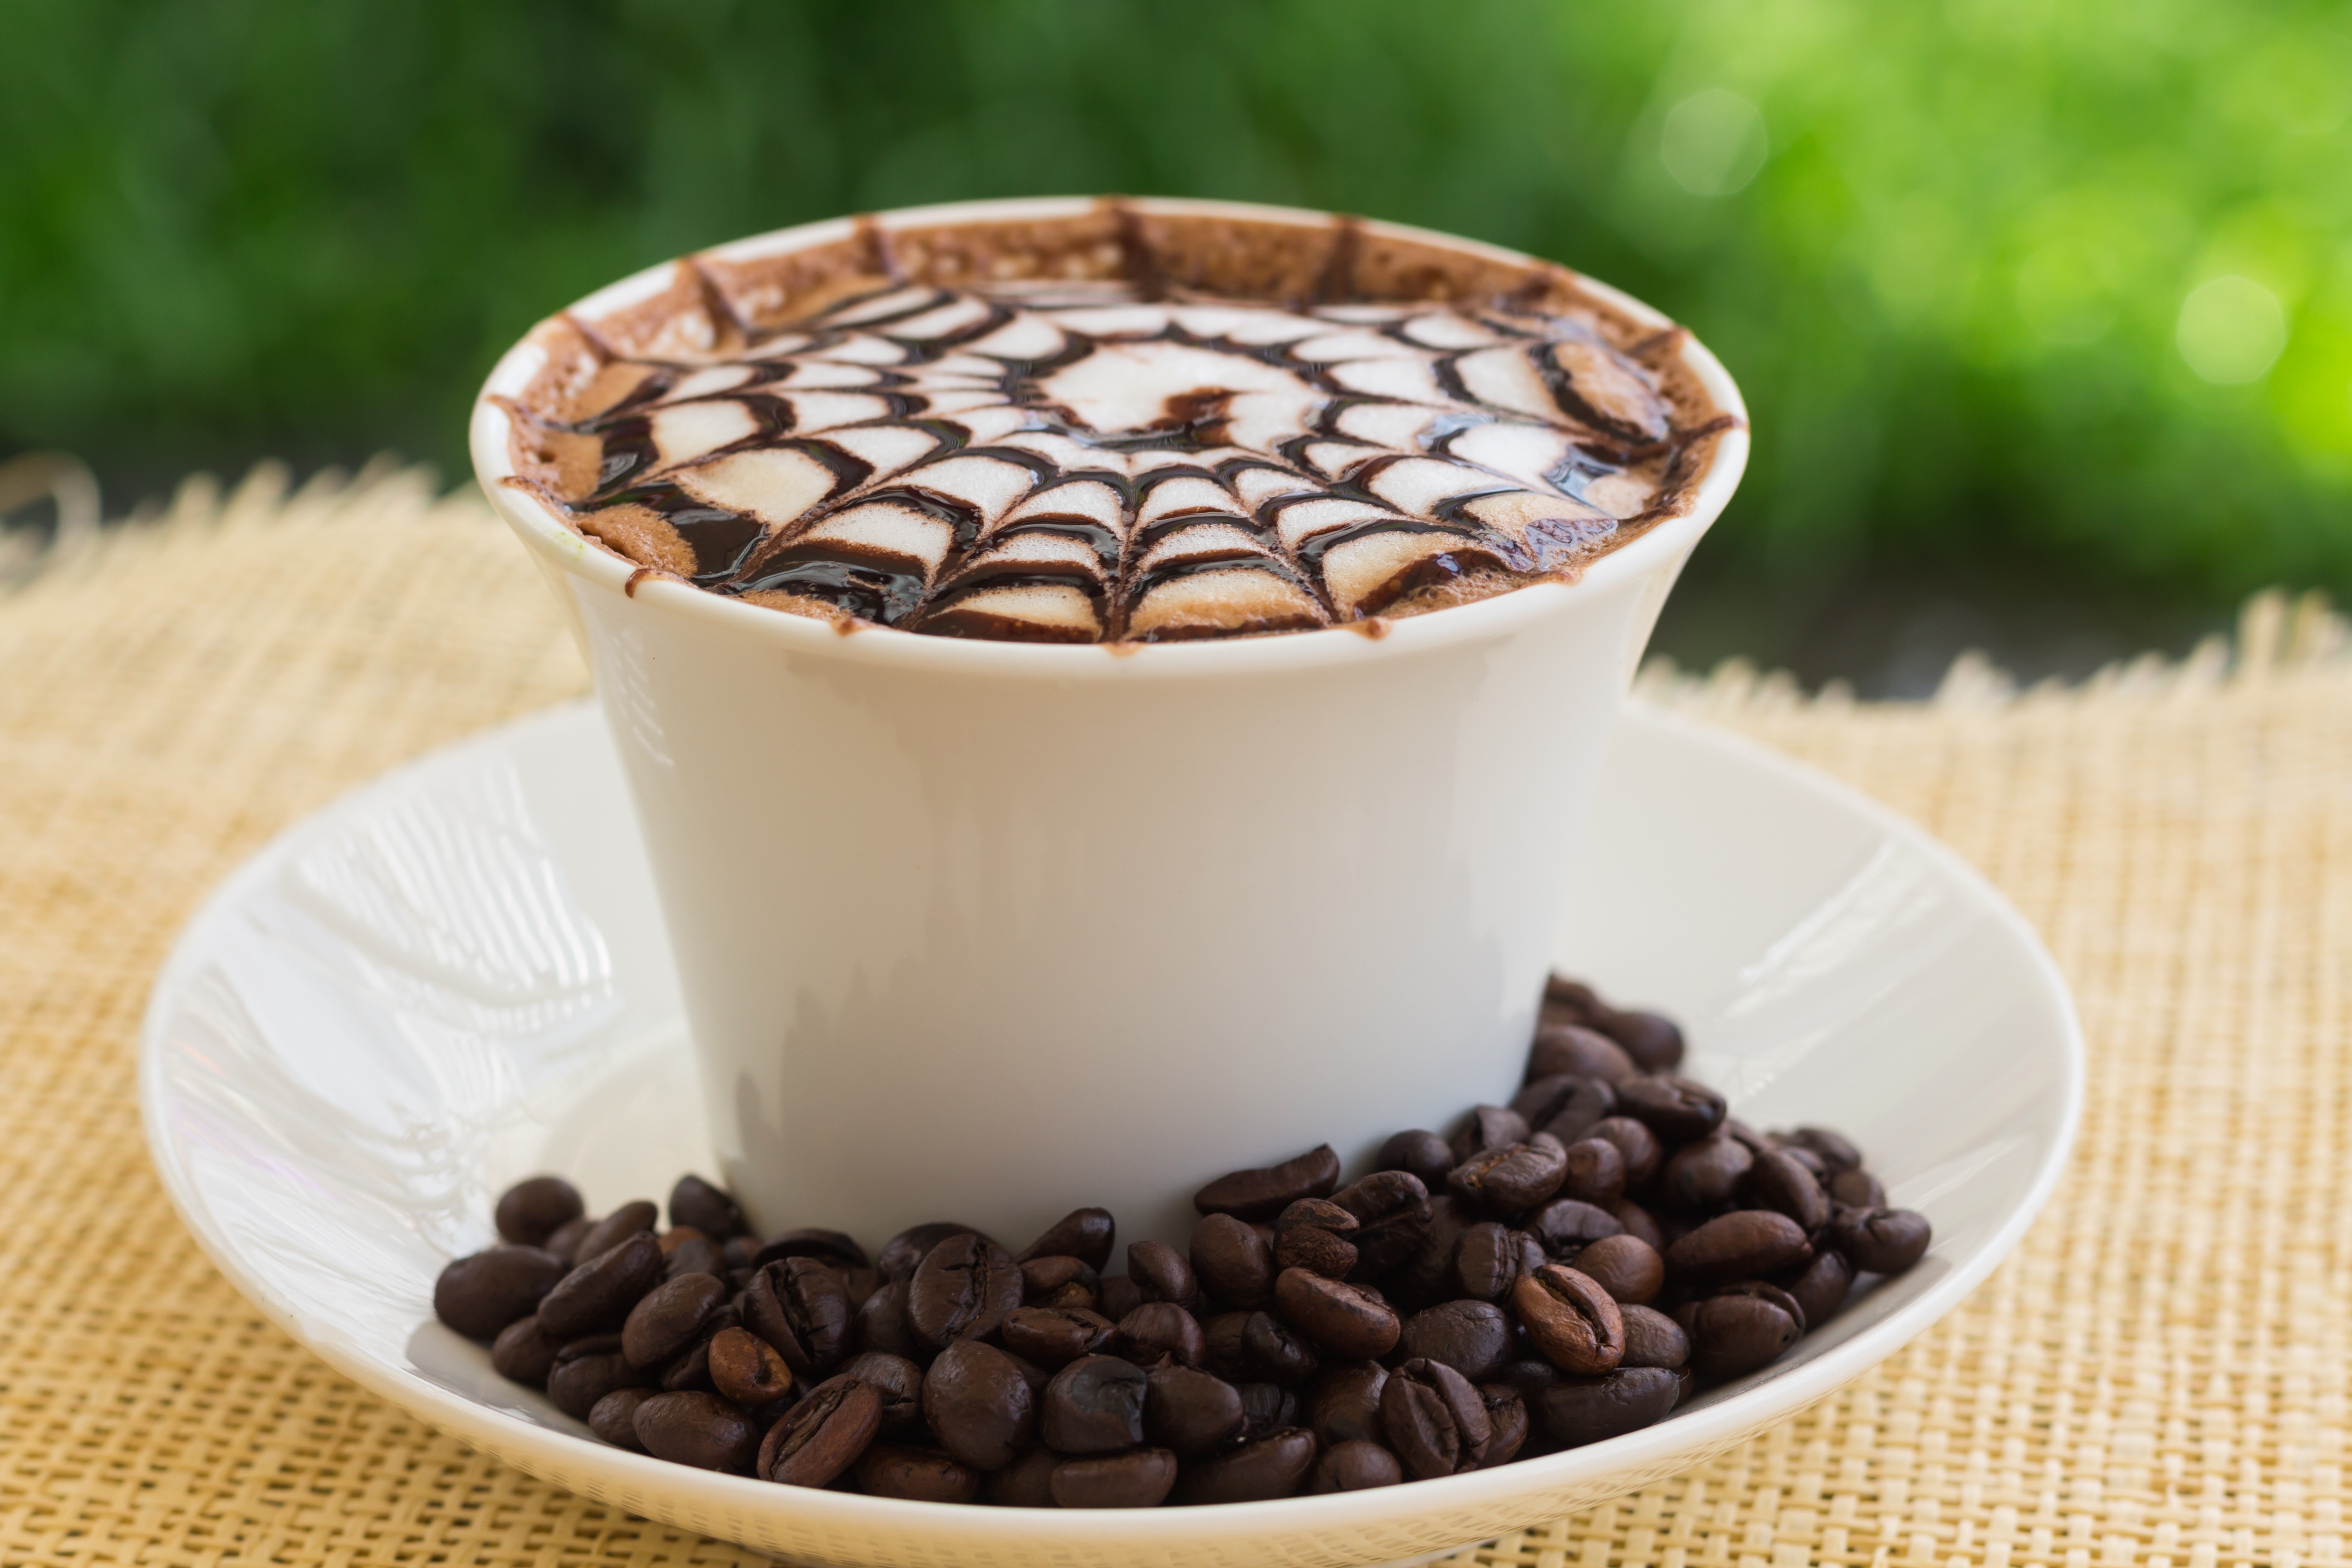
coffee, sweet, cup, cappuccino, pattern, food, relax, produce, beverage, drink, milk, coffee cup, delicious, bubble, in the morning, caffeine, art, holidays, hot, pretty, viewpoint, fragrant, mellow, flavor, of the blank, do the job, velvety, mild, drinkware